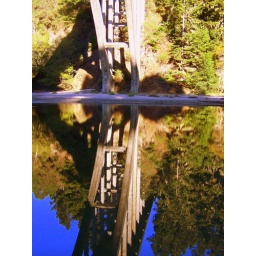
Under a big old sky | Out in a field of green